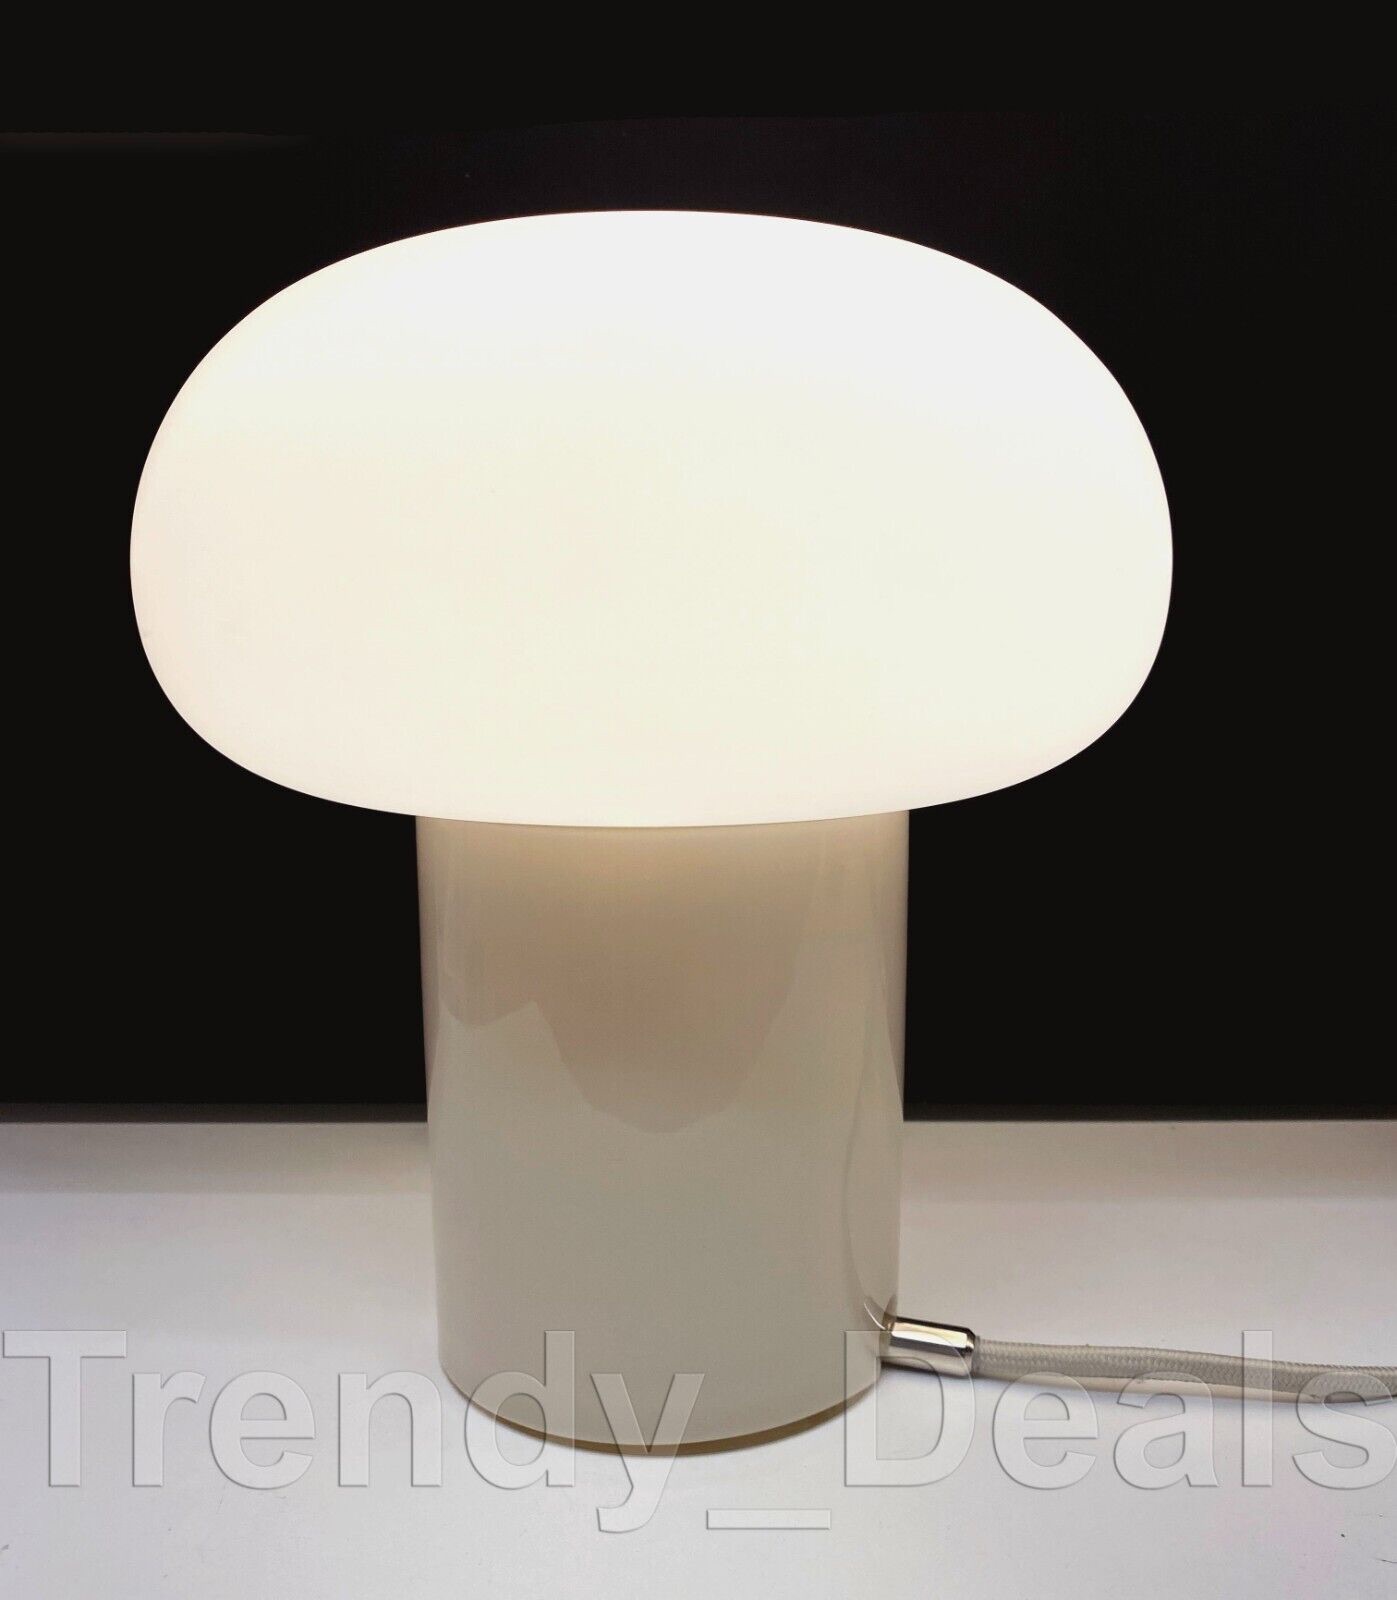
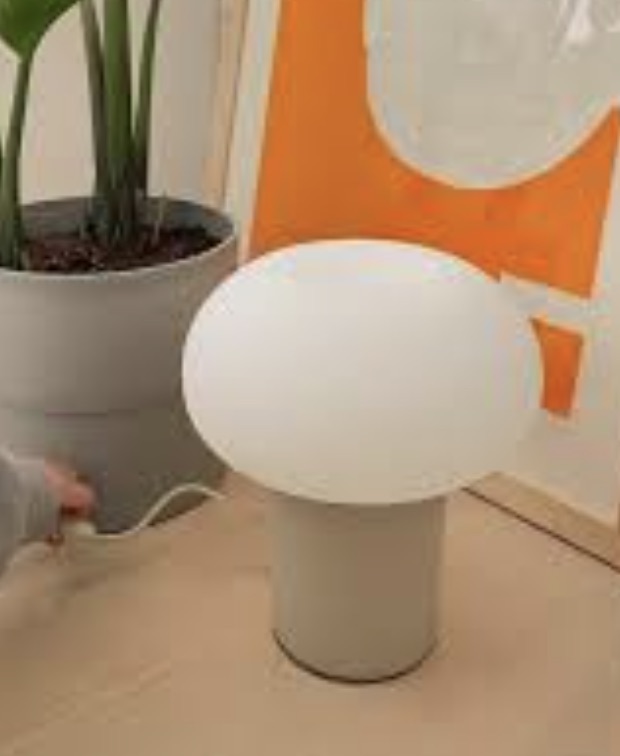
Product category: misc
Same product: yes